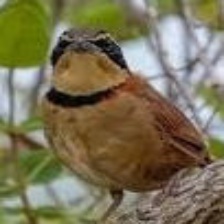
Species: COLLARED CRESCENTCHEST
Scientific name: MELANOPAREIA TORQUATA